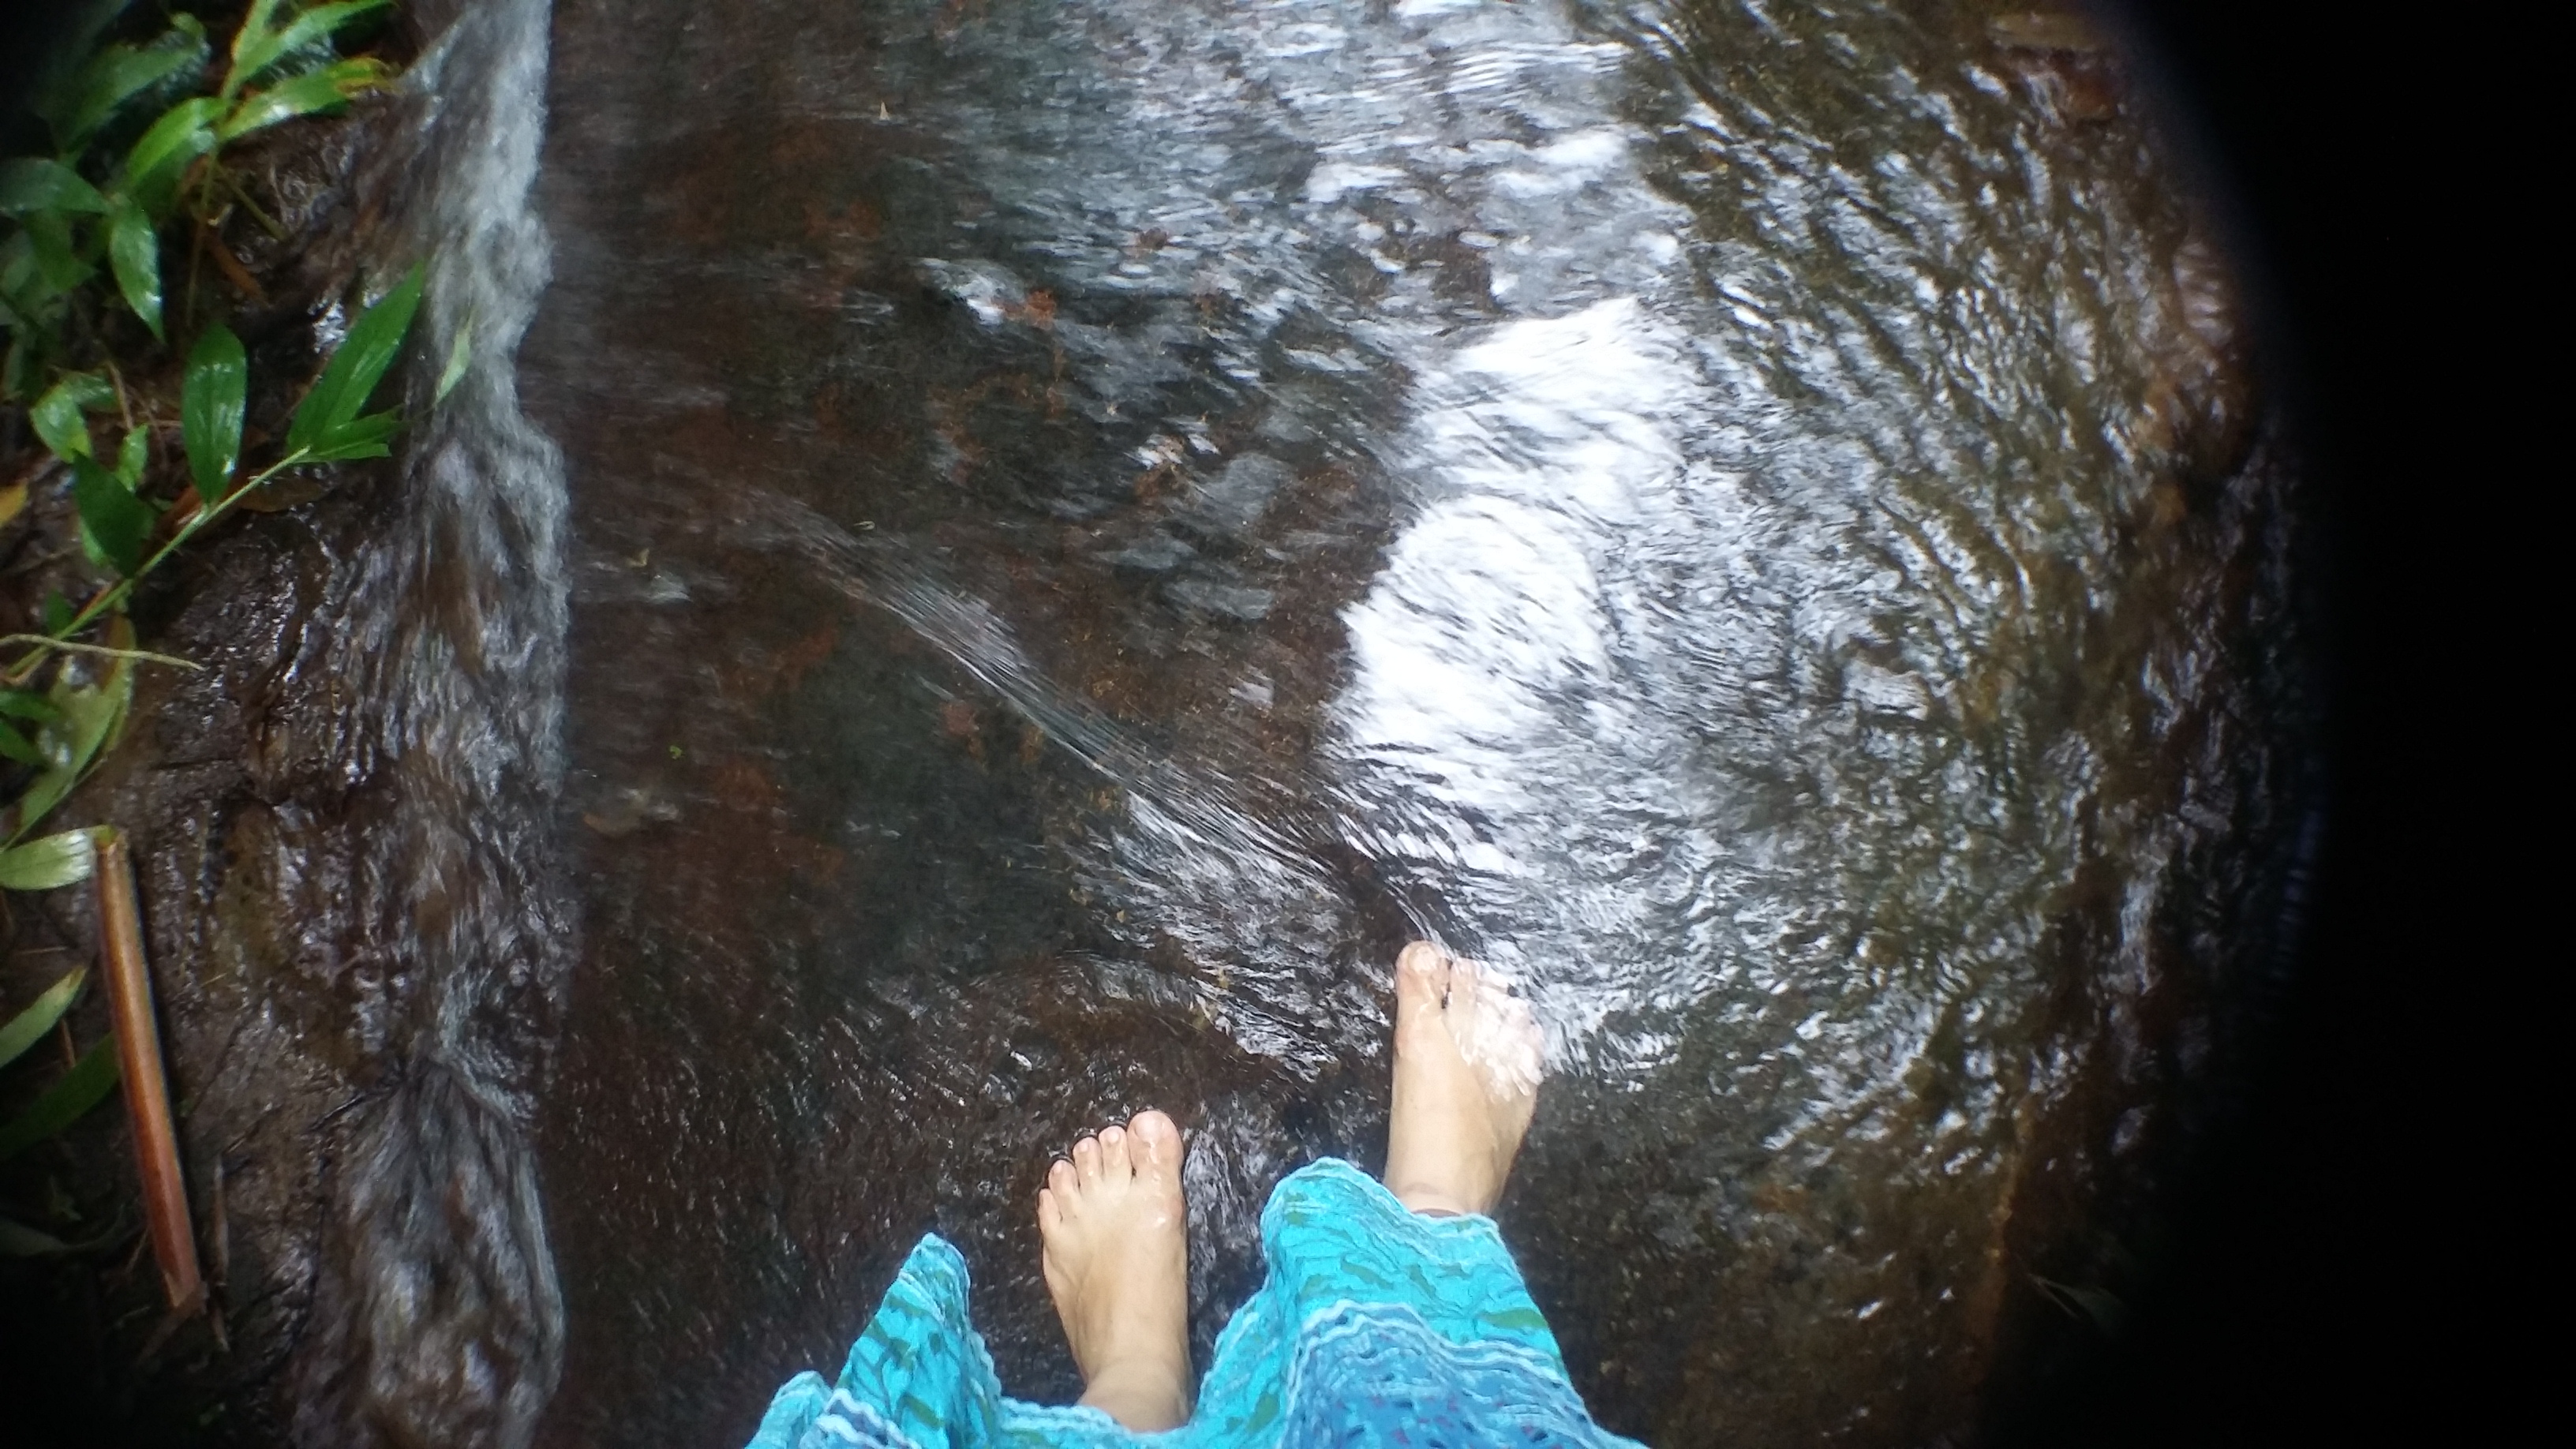
sky, clouds, nature, mountains, landscape, formation, organism, fun, rock, tree, cave, recreation, adventure, caving